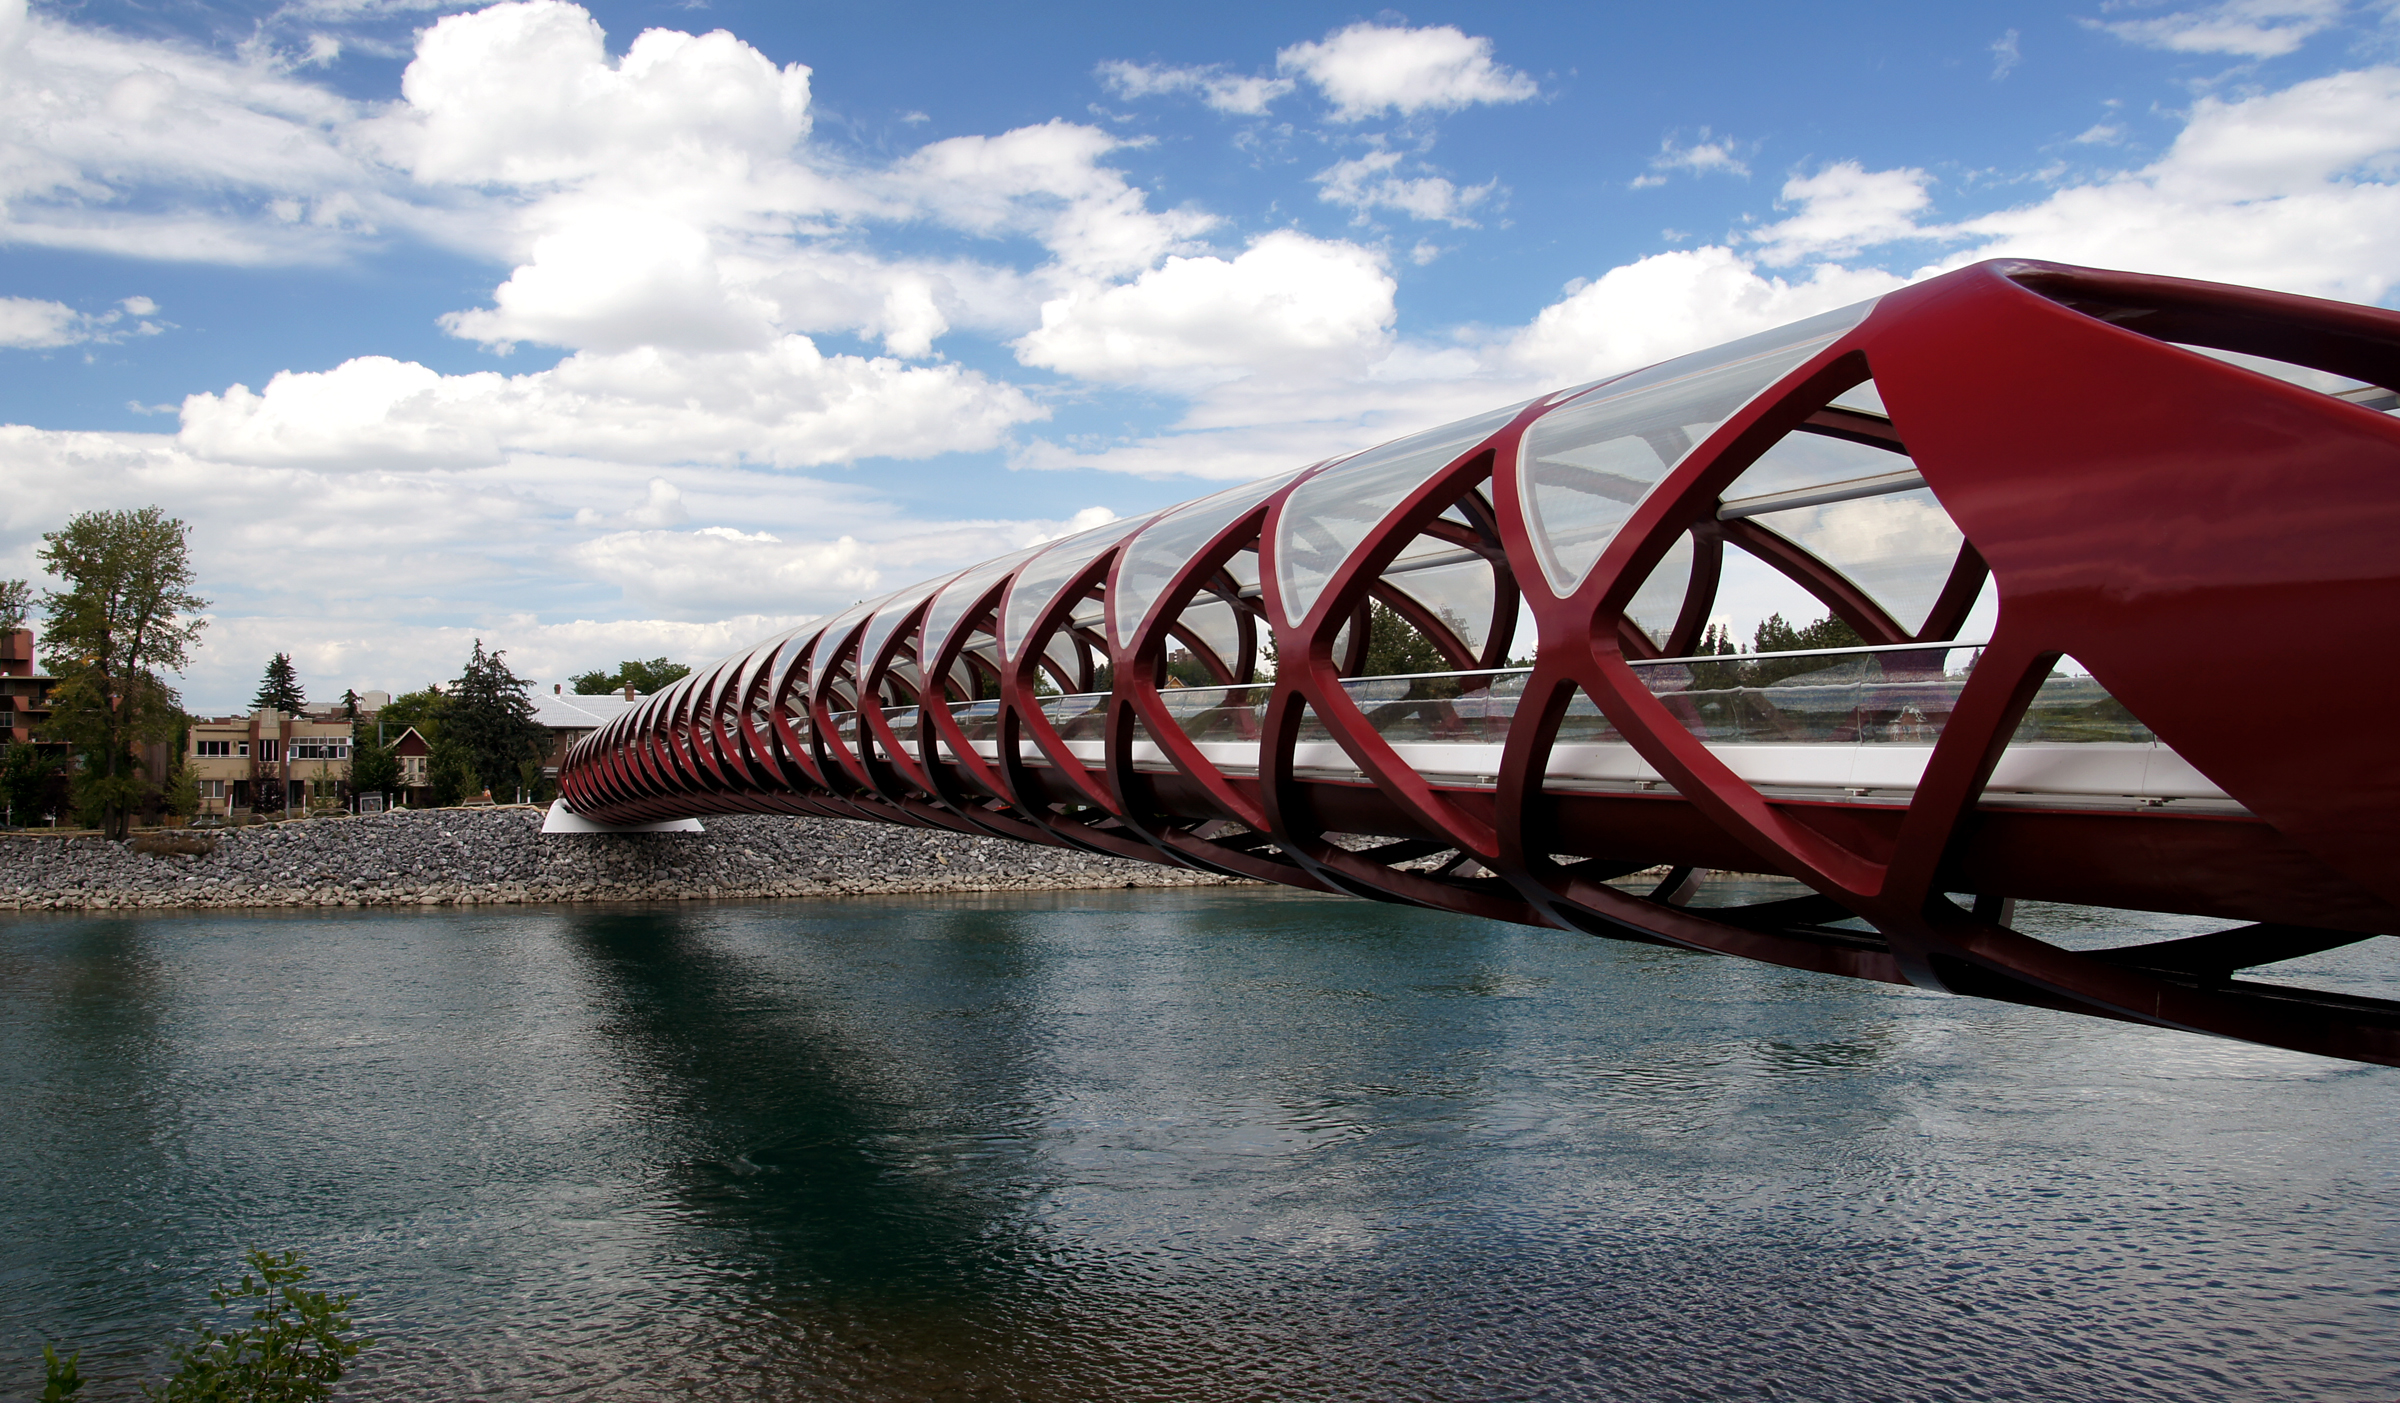
sea, water, architecture, bridge, river, reflection, calgary, bowriver, sightseeingcalgary, peacebridgecalgary